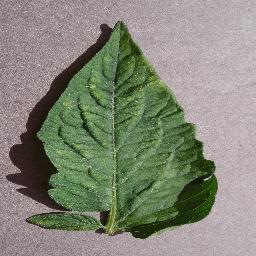
Label: Tomato___Spider_mites Two-spotted_spider_mite